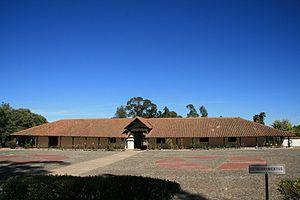
Ninhue est une commune du Chili faisant partie de la Province d'Itata, à la Région de Ñuble.